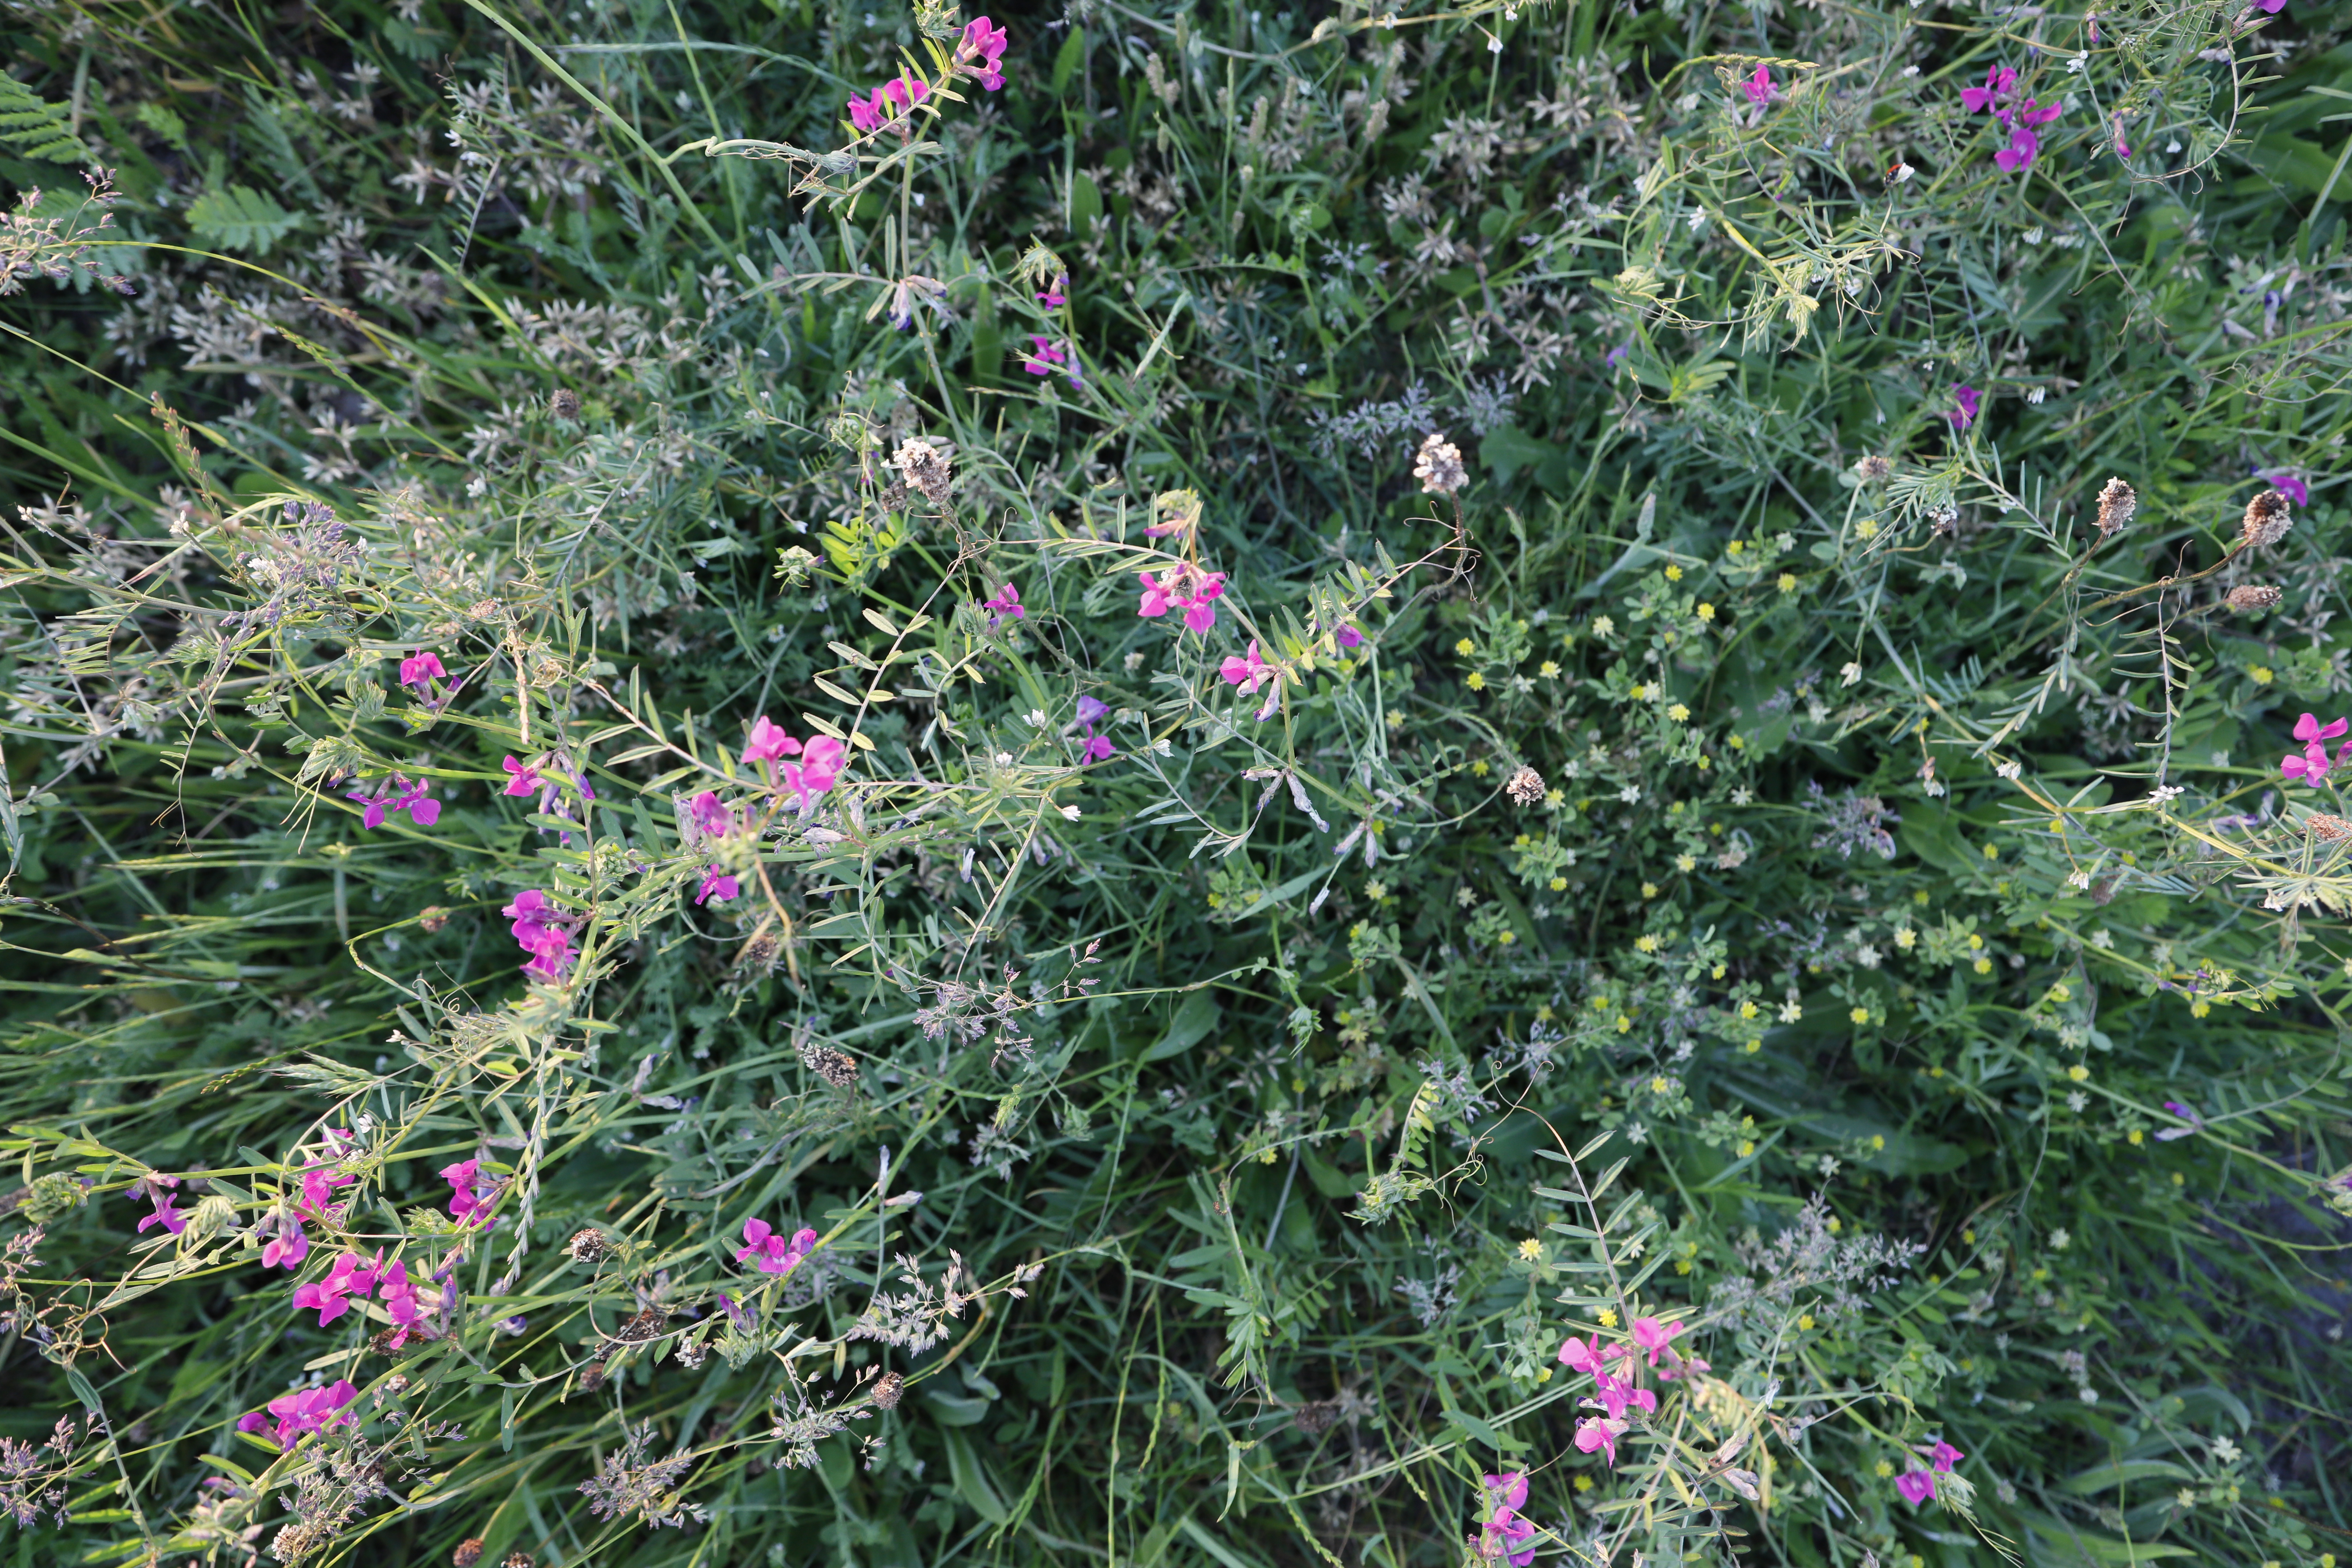
Plant species: Vicia sativa, Plantago lanceolata